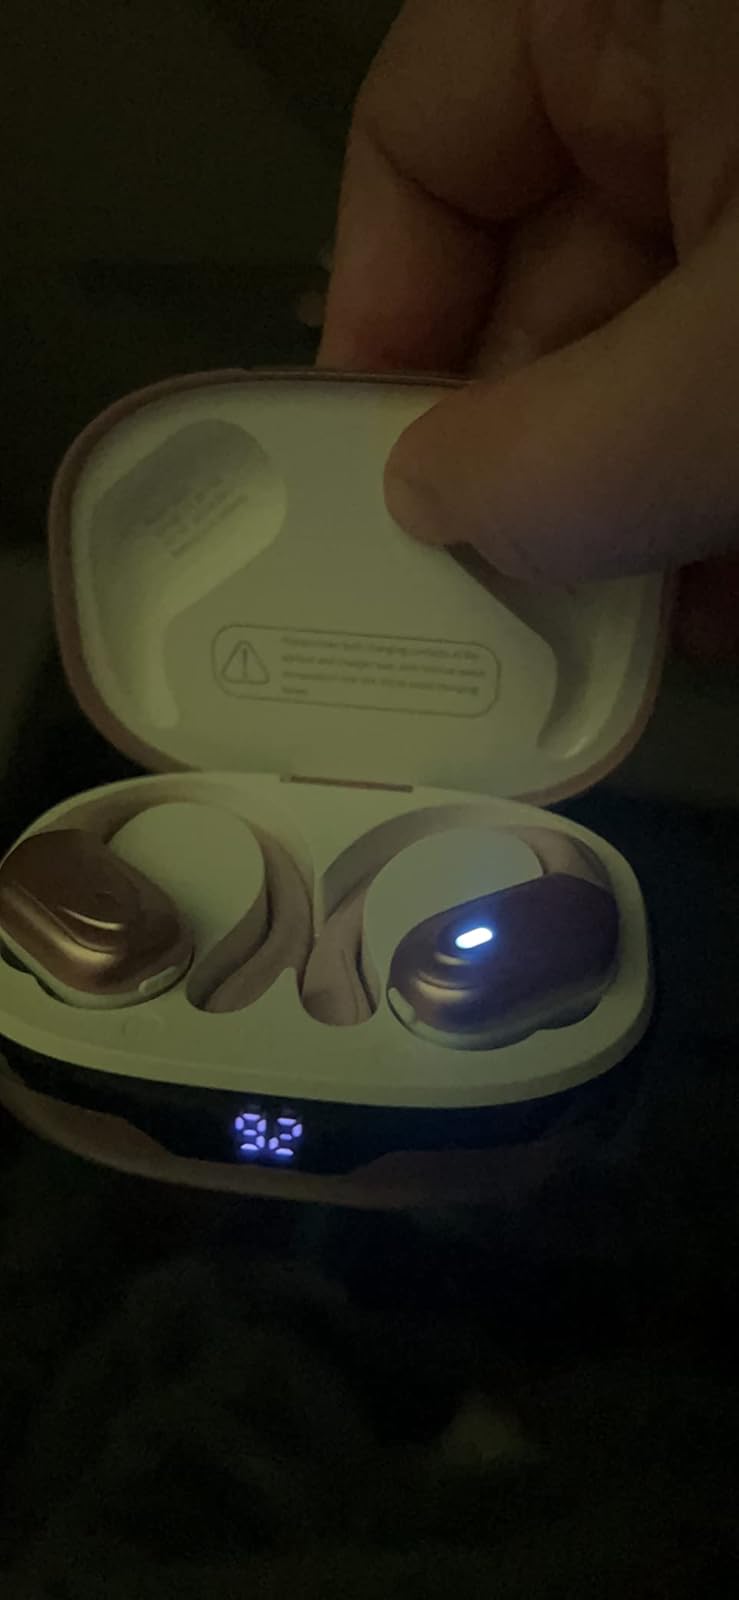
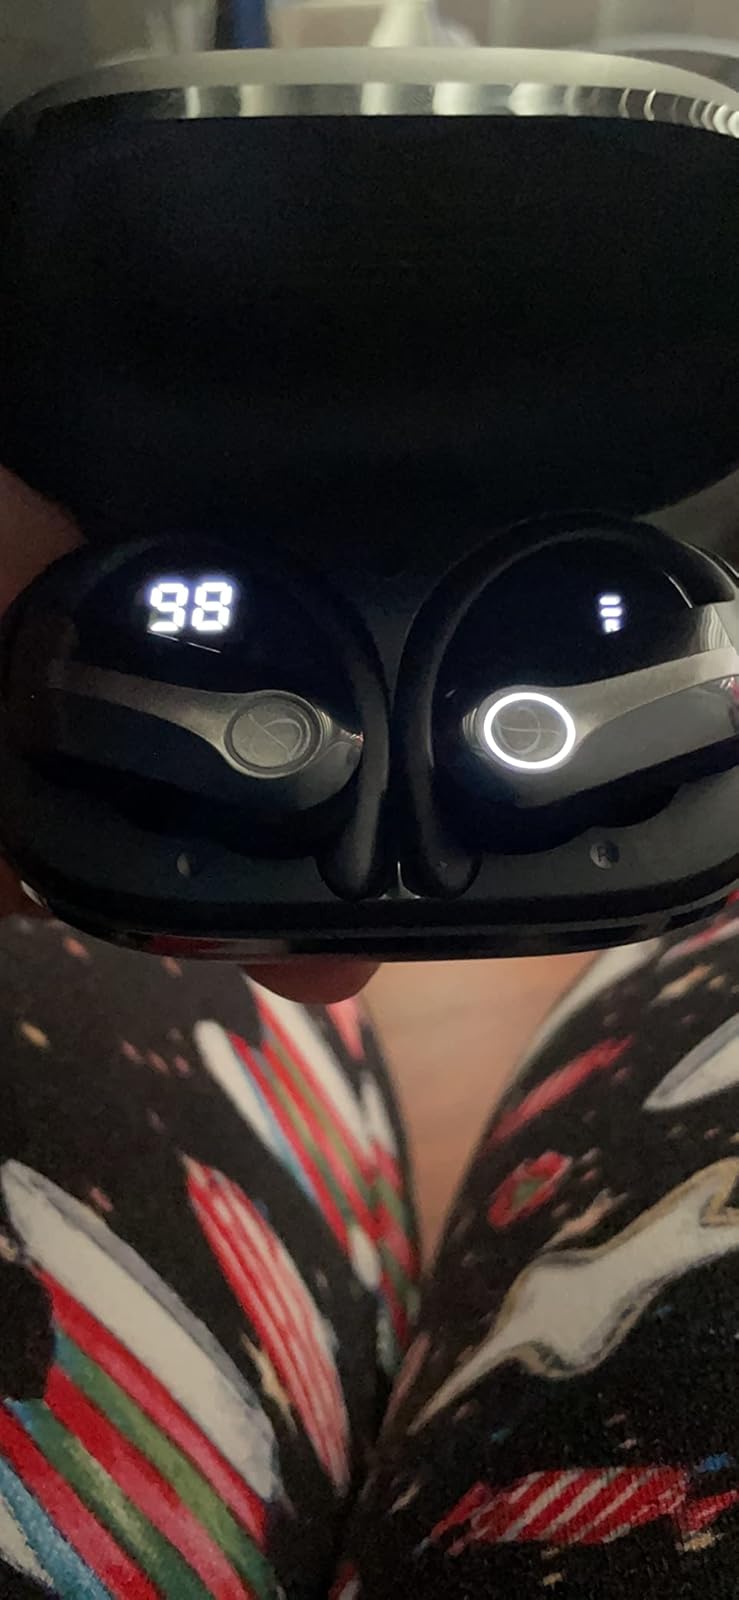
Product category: earbuds
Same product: no